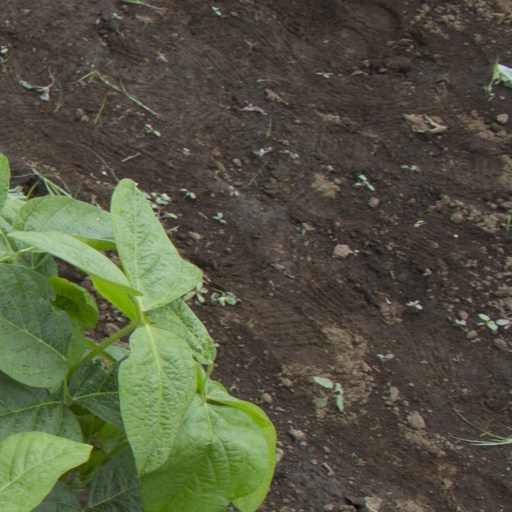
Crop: soybean